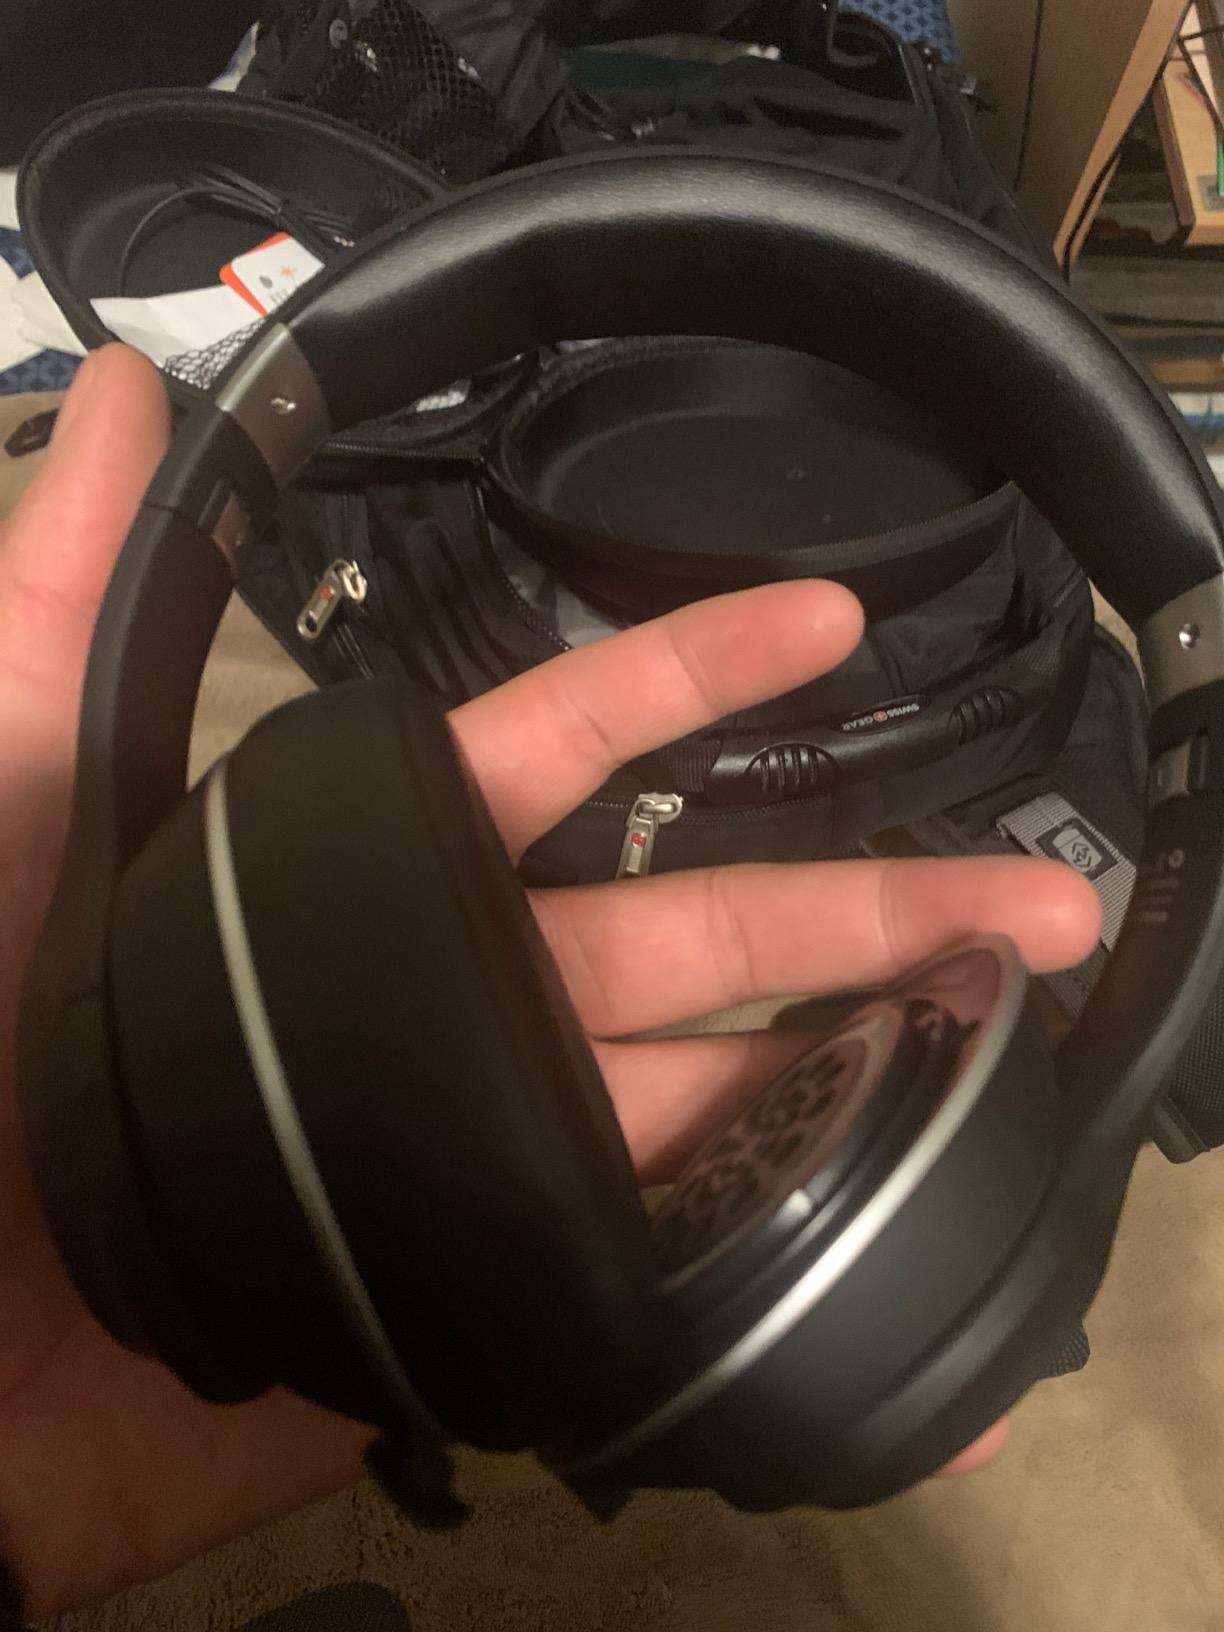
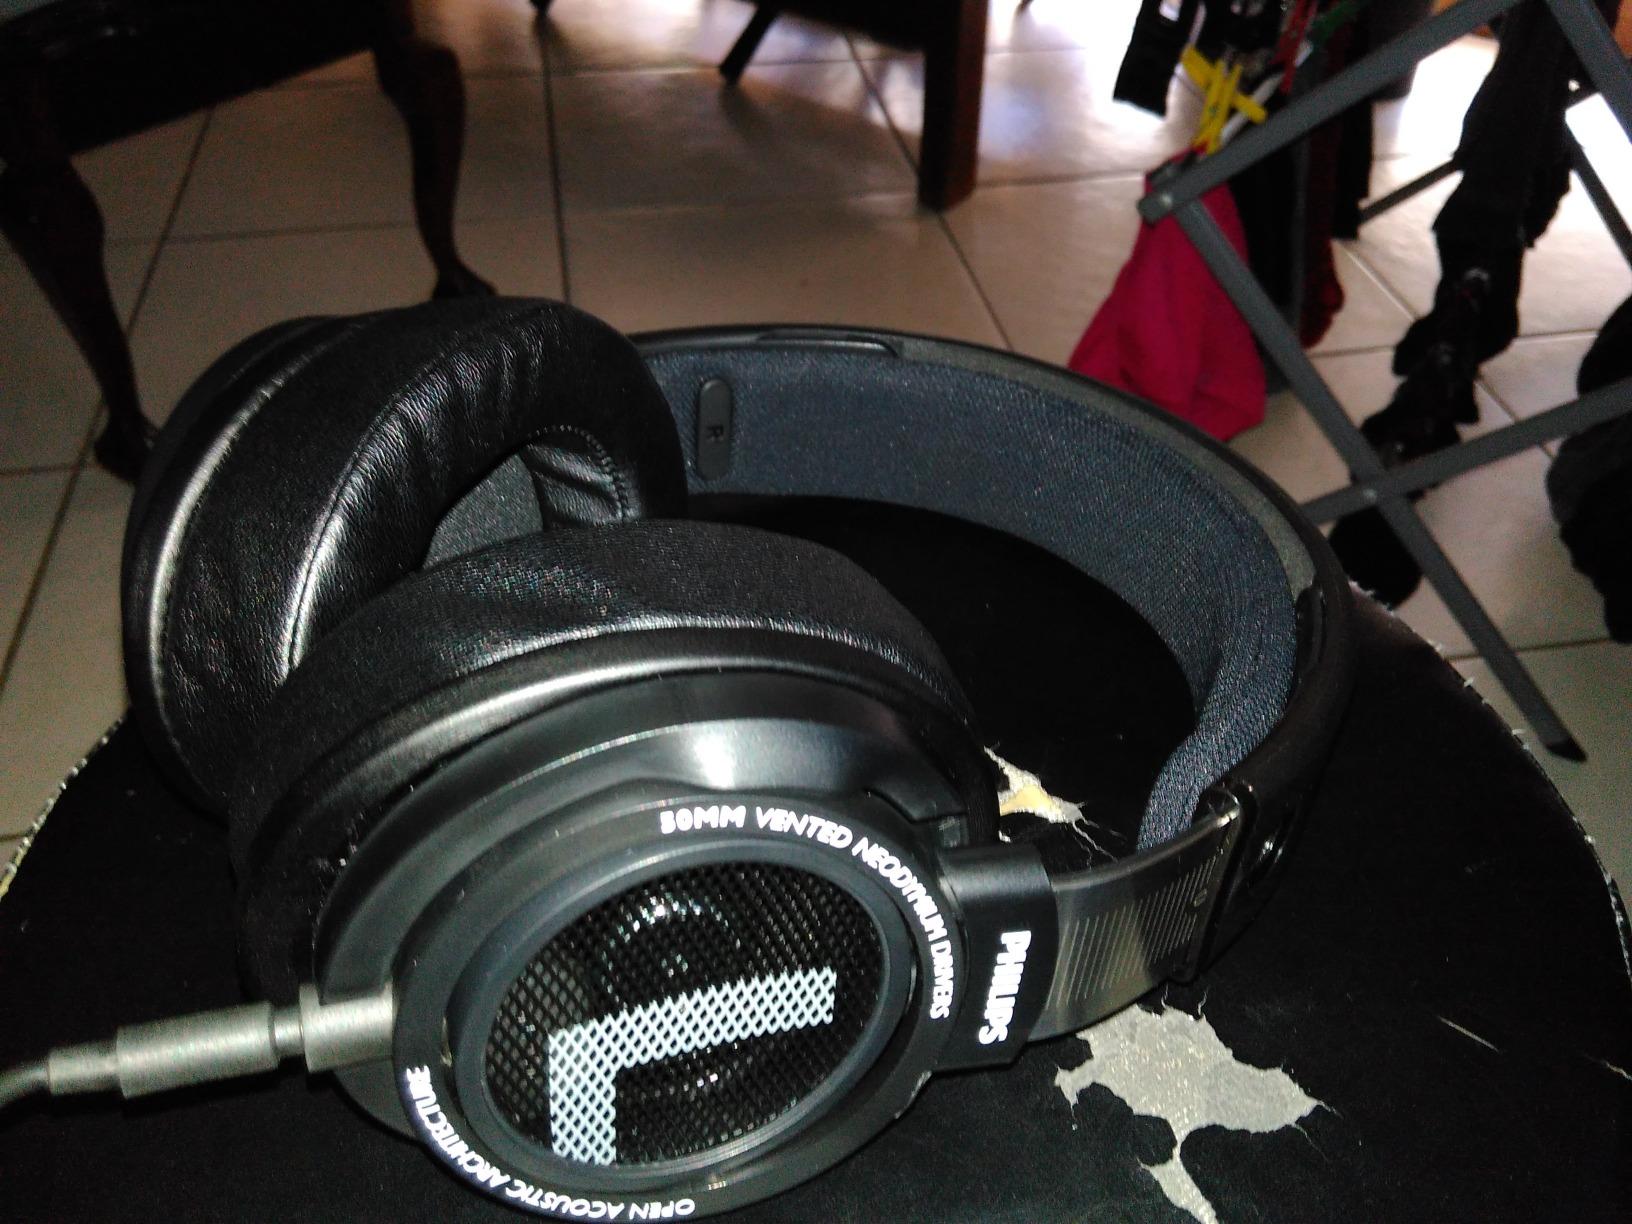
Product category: headphones
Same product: no